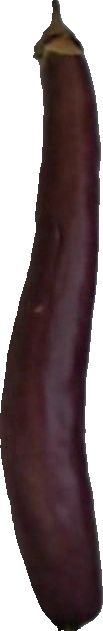
Label: eggplant_long_1